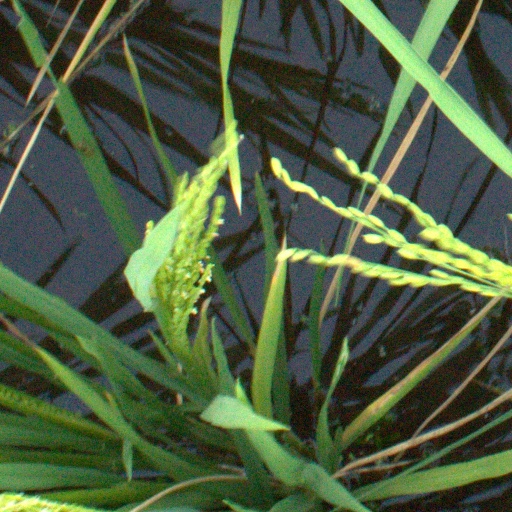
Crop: rice